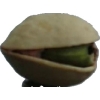
Label: pistachio